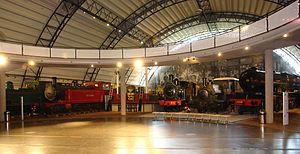
Cette liste des musées d'Irlande du Nord contient des musées qui sont définis dans ce contexte comme des institutions qui recueillent et soignent des objets d'intérêt culturel, artistique, scientifique ou historique. Leurs collections ou expositions connexes disponibles pour la consultation publique. Sont également inclus les galeries d'art à but non lucratif et les galeries d'art universitaires. Les musées virtuels ne sont pas inclus.